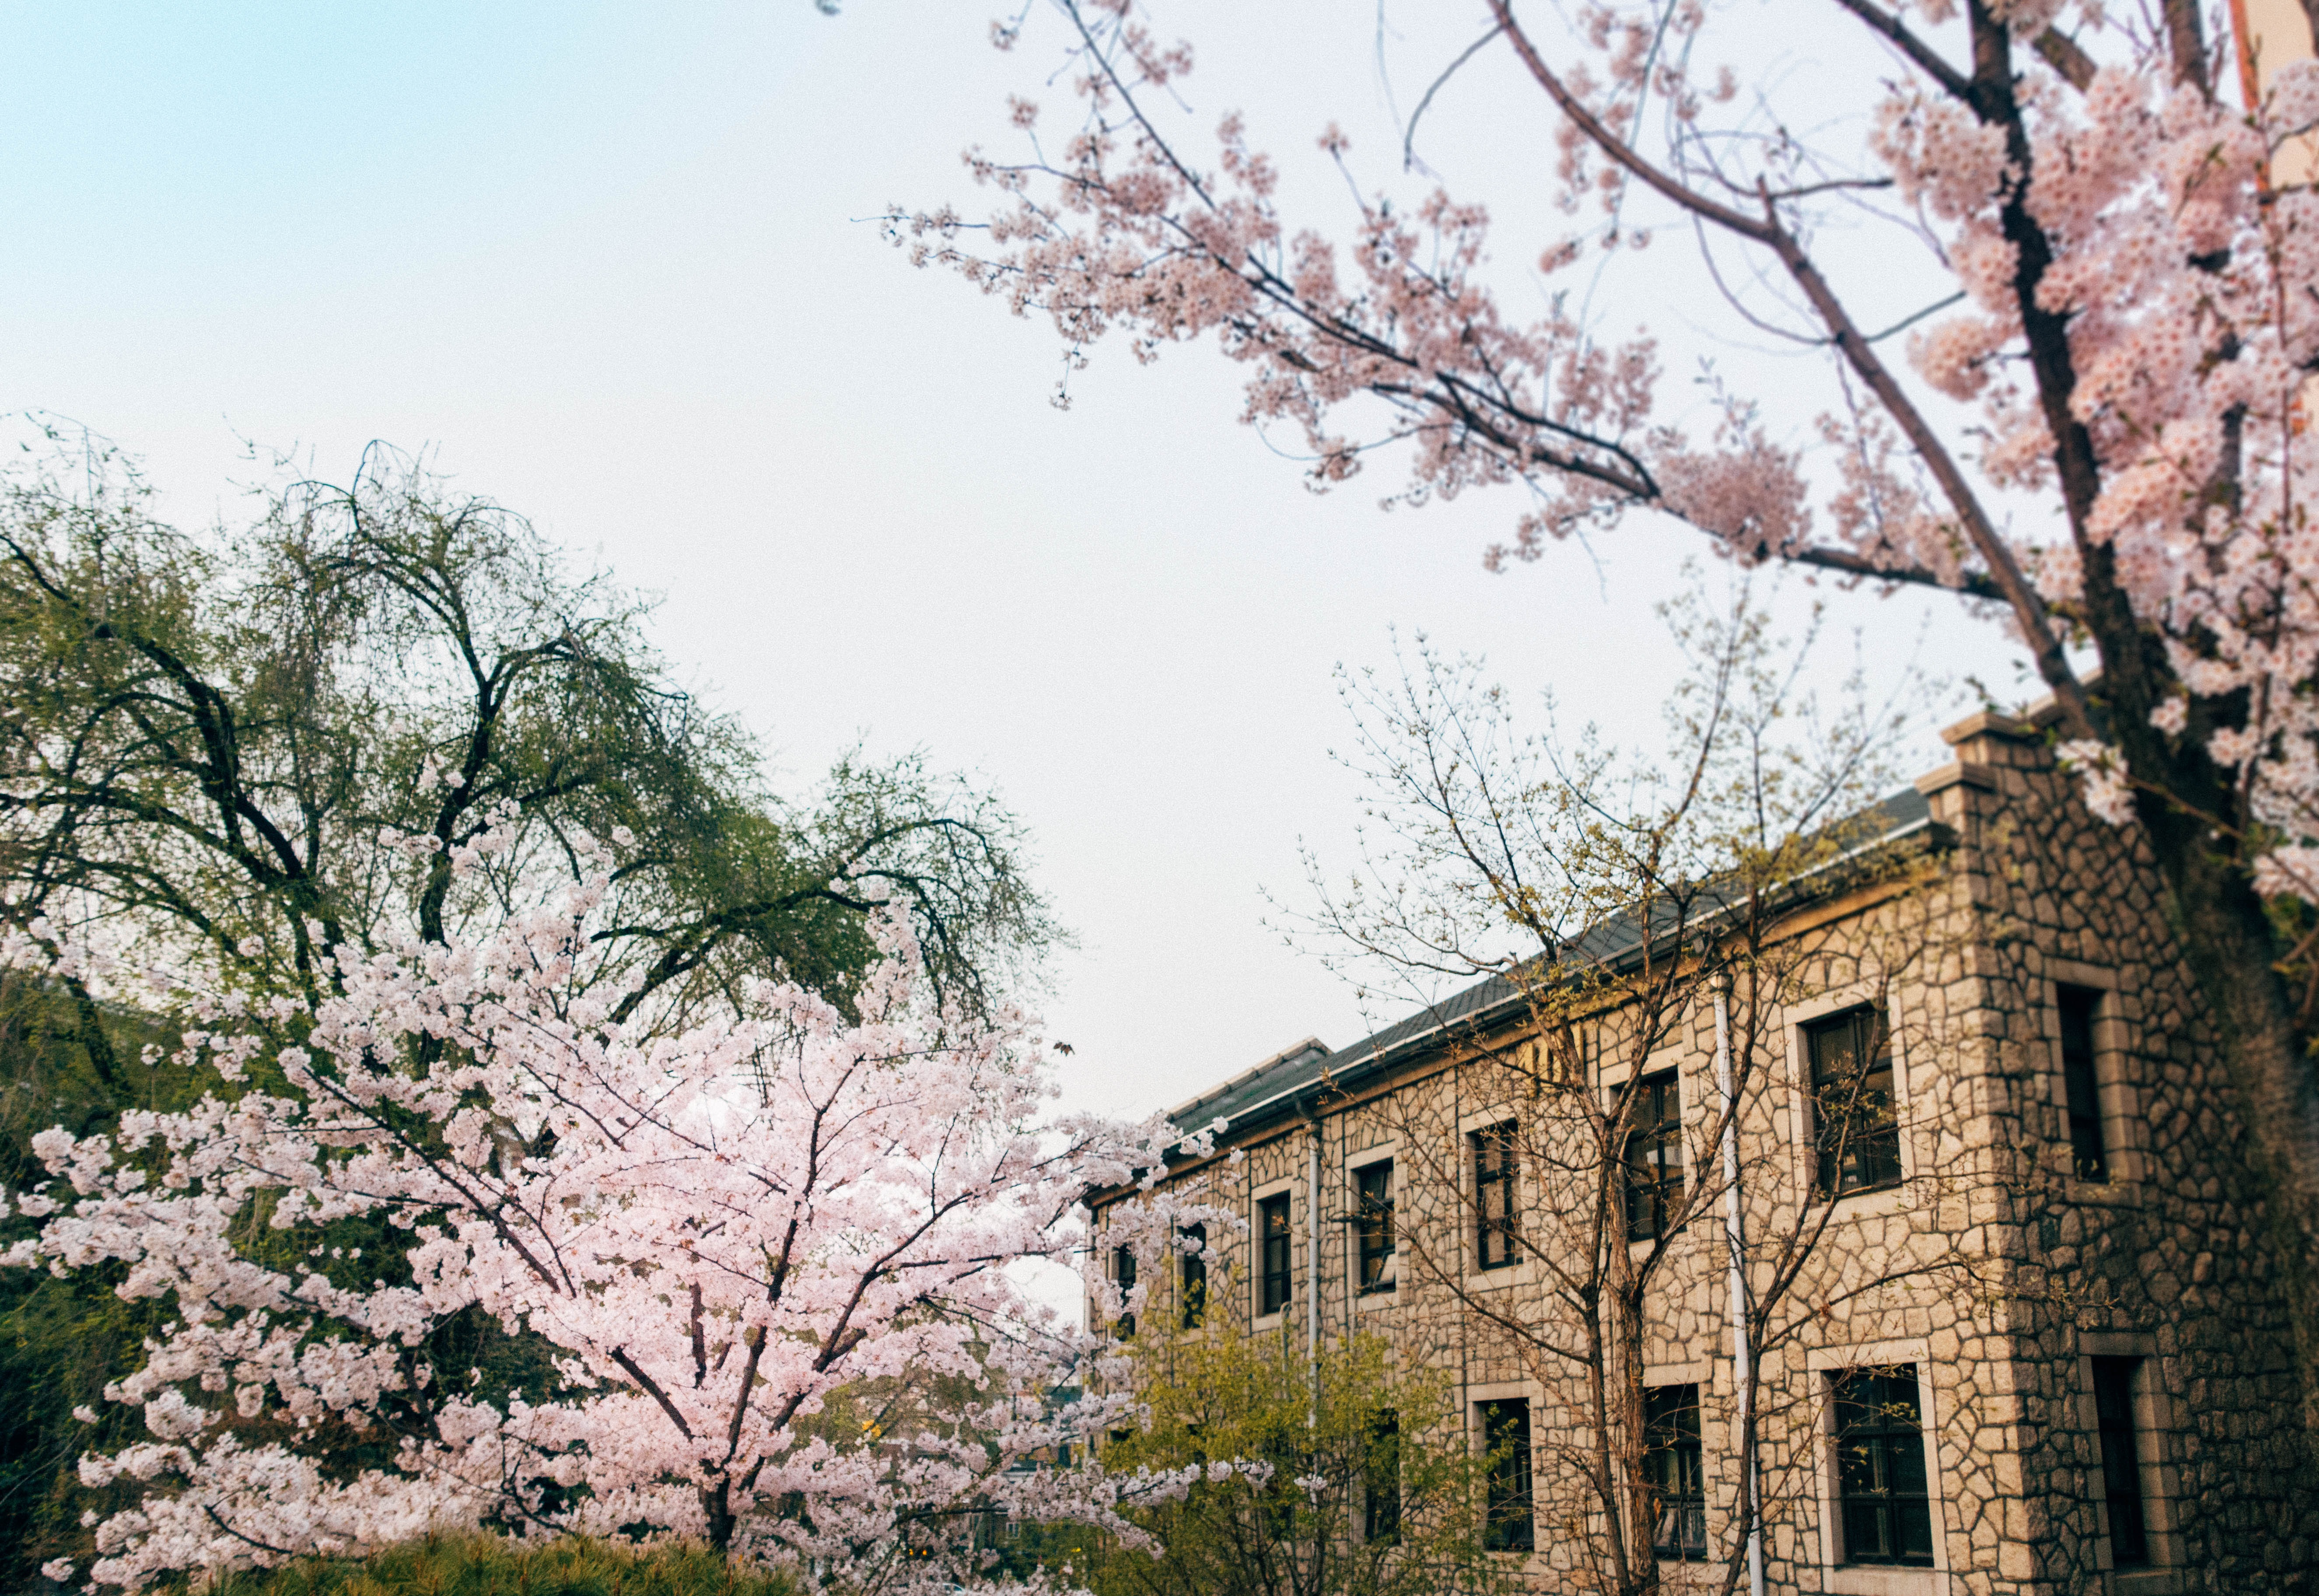
landscape, tree, blossom, plant, flower, building, spring, cherry blossom, flowers, spring flowers, seoul, dongjak, heukseok dong, chung ang university, spiritual pipe